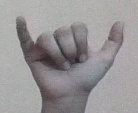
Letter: ya